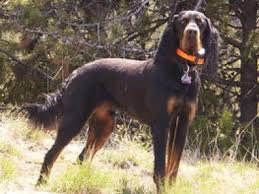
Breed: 228-n000085-Gordon_setter